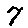
Label: 7